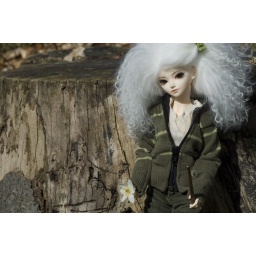
So cute in the forest with her wand and a flower..